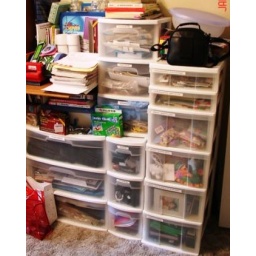
big sterlite drawers on R of desk by door